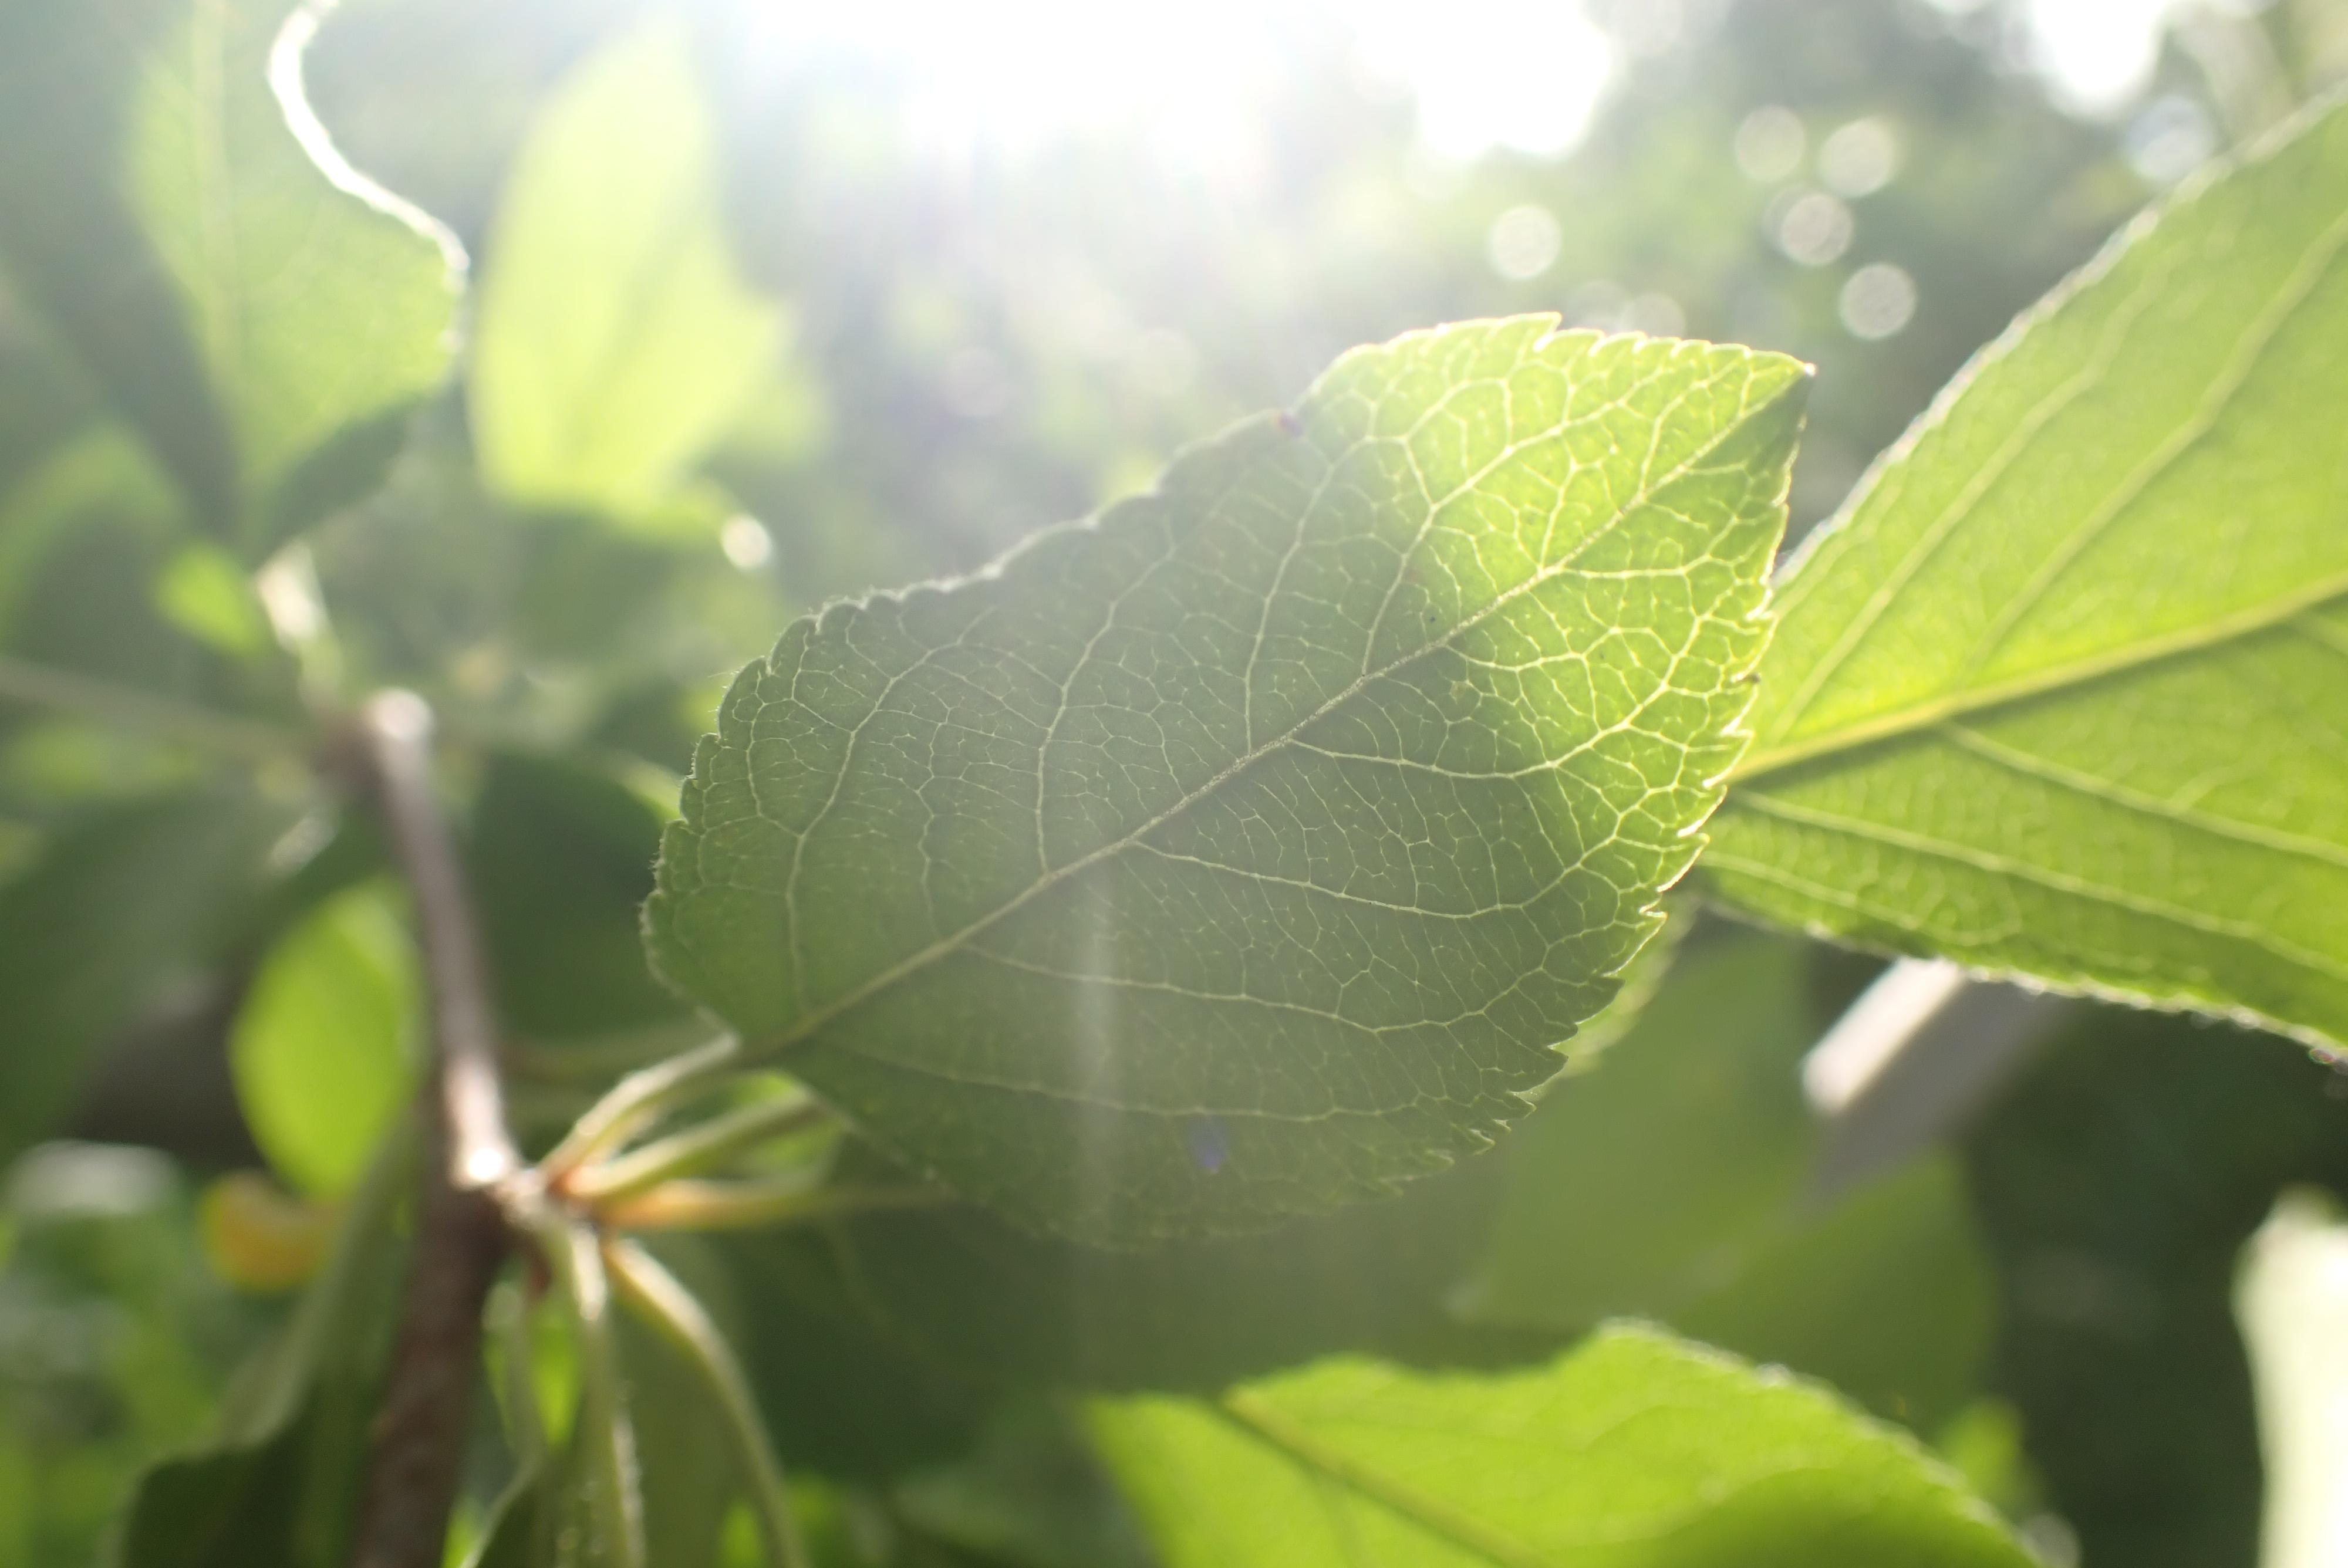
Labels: healthy